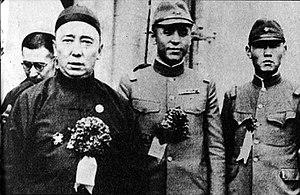
Li Shouxin est un général chinois pro-Japonais qui fut membre de l'armée nationale du Mengjiang et de l'armée impériale du Mandchoukouo.
Le Prince Demchugdongrub fut le chef du mouvement d’indépendance en Mongolie-Intérieure et du gouvernement autonome pro-japonais du Mengjiang durant la guerre sino-japonaise. Son nom chinois est Xixian.